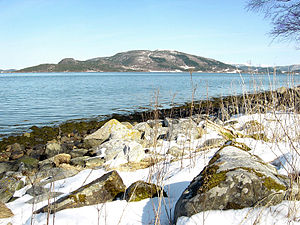
Aspøya
Aspøya, set fra Torvikbukt
Aspøya er en ø og en bygd i Tingvoll kommune i landskabet Nordmøre i Møre og Romsdal fylke i Norge. Øen har et areal på 20 km² og 248 indbyggere. Højeste punkt er Vettafjellet, som er 372 m.o.h.